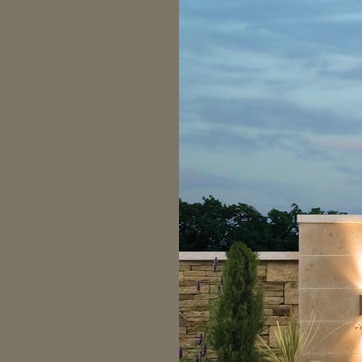
Material: sky